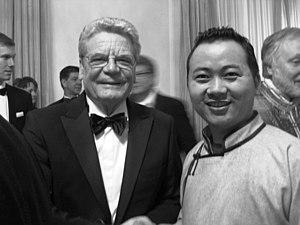
Otgonbayar Ershuu né en 1981 à Oulan-Bator en Mongolie, est un artiste peintre mongol qui a étudié et travaille en Allemagne. Son nom d'artiste est OTGO.